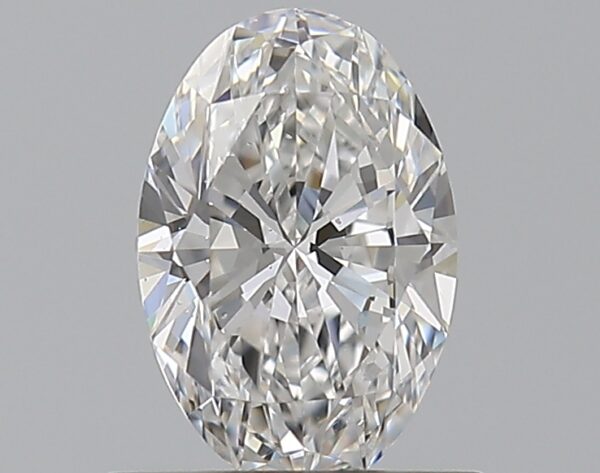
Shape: oval
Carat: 0.71
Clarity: VS2
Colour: E
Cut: EX
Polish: EX
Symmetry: VG
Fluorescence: M
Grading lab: GIA
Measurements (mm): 7.31 x 4.86 x 2.98